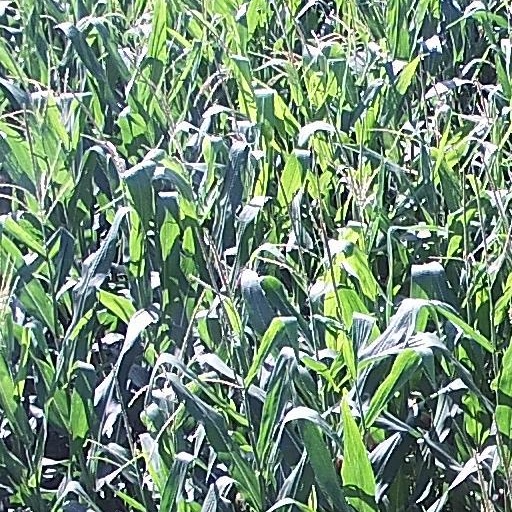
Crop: maize; corn